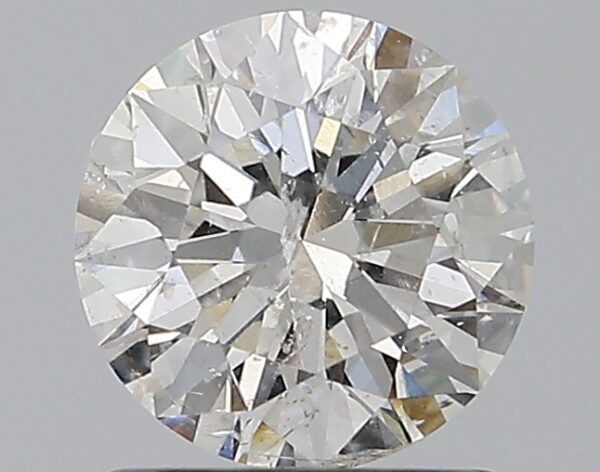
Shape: round
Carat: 1.01
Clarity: SI2
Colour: F
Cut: EX
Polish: EX
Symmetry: EX
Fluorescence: VSL
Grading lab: IGI
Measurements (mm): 6.44 x 6.42 x 3.99